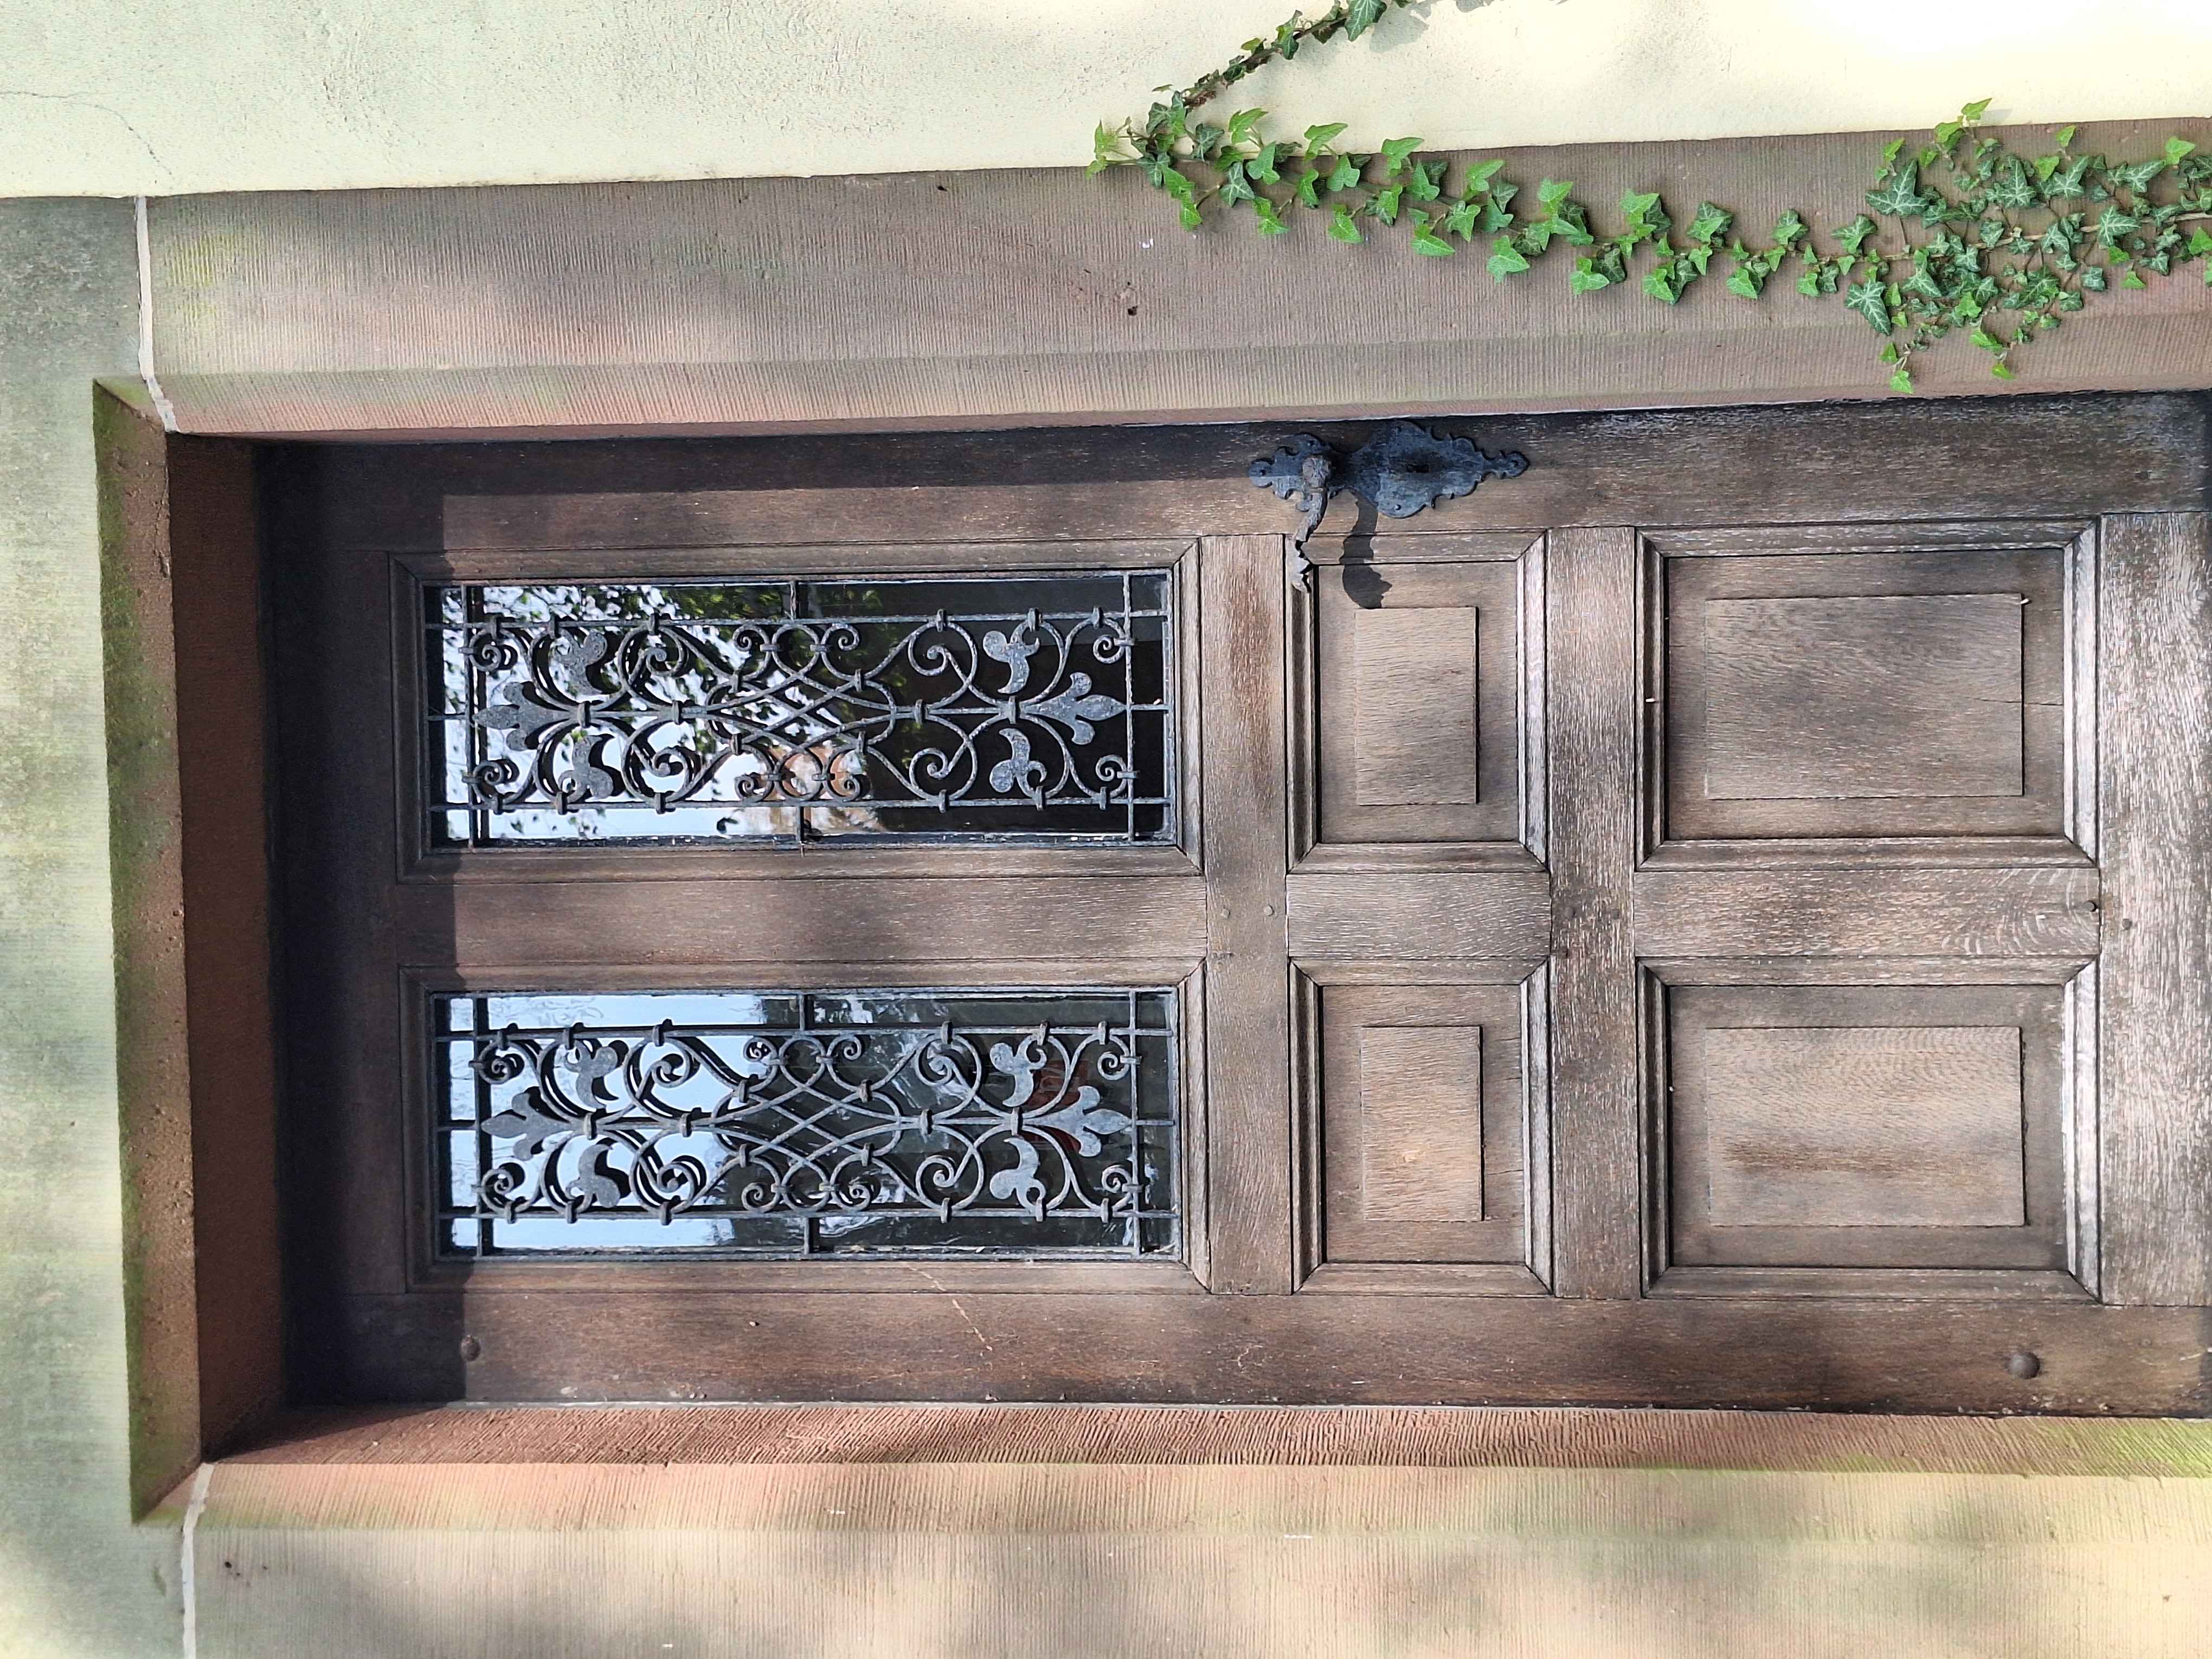
Building: Renthof 6